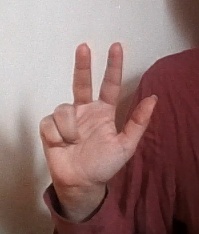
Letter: al